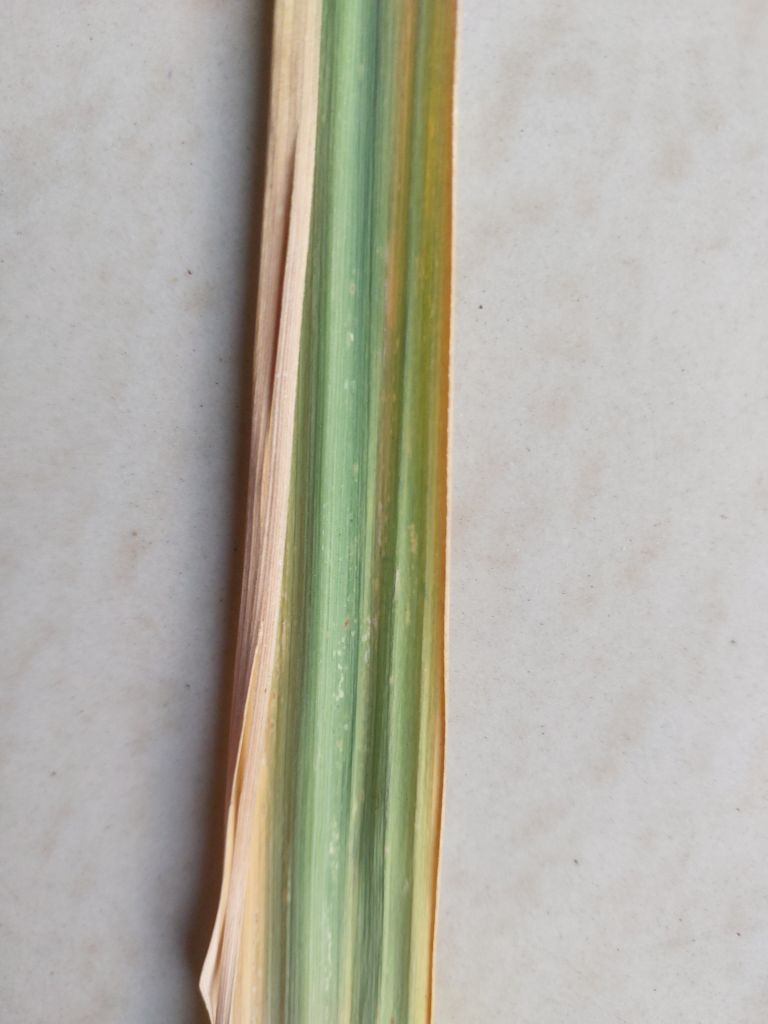
Label: Yellow Leaf